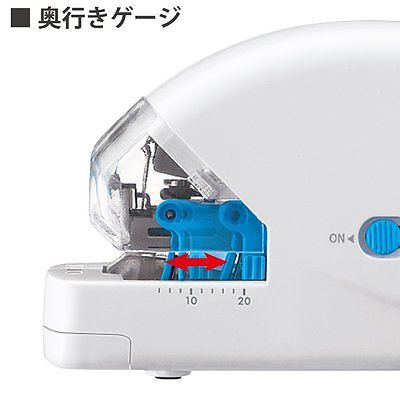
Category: stapler